Sonvilier

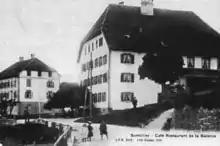
Hôtel de la Balance in Sonvilier, a section of the Jura Federation was founded here on 12 November 1871

Two social movements of the 19th century originated in Sonvilier. In 1843 Fritz Marchand founded the philanthropist L'Union Society. Nearly three decades later, in 1871, a chapter of the "Fédération jurassienne" (Jura Federation), a federalist and anarchist section of the International Workingmen's Association, was formed in the village. The Jura Federation leader, Mikhail Bakunin, held three conferences in the village during 1871.